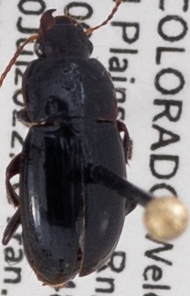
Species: Harpalus ellipsis
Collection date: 2022-07-20
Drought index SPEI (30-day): -0.13
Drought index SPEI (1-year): -2.09
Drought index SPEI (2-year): -1.16